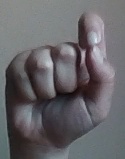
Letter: fa